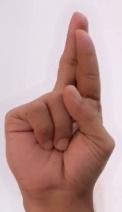
ASL sign: R